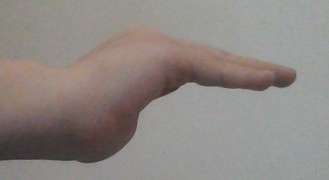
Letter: haa